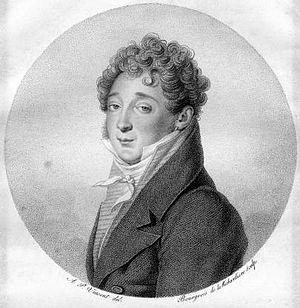
Jean-Xavier Lefèvre est un clarinettiste et compositeur français d'origine suisse, né le 6 mars 1763 à Lausanne et mort le 9 novembre 1829 à Paris. Il est le premier professeur de clarinette au conservatoire de Paris et l'auteur d'une méthode de référence pour cet instrument.